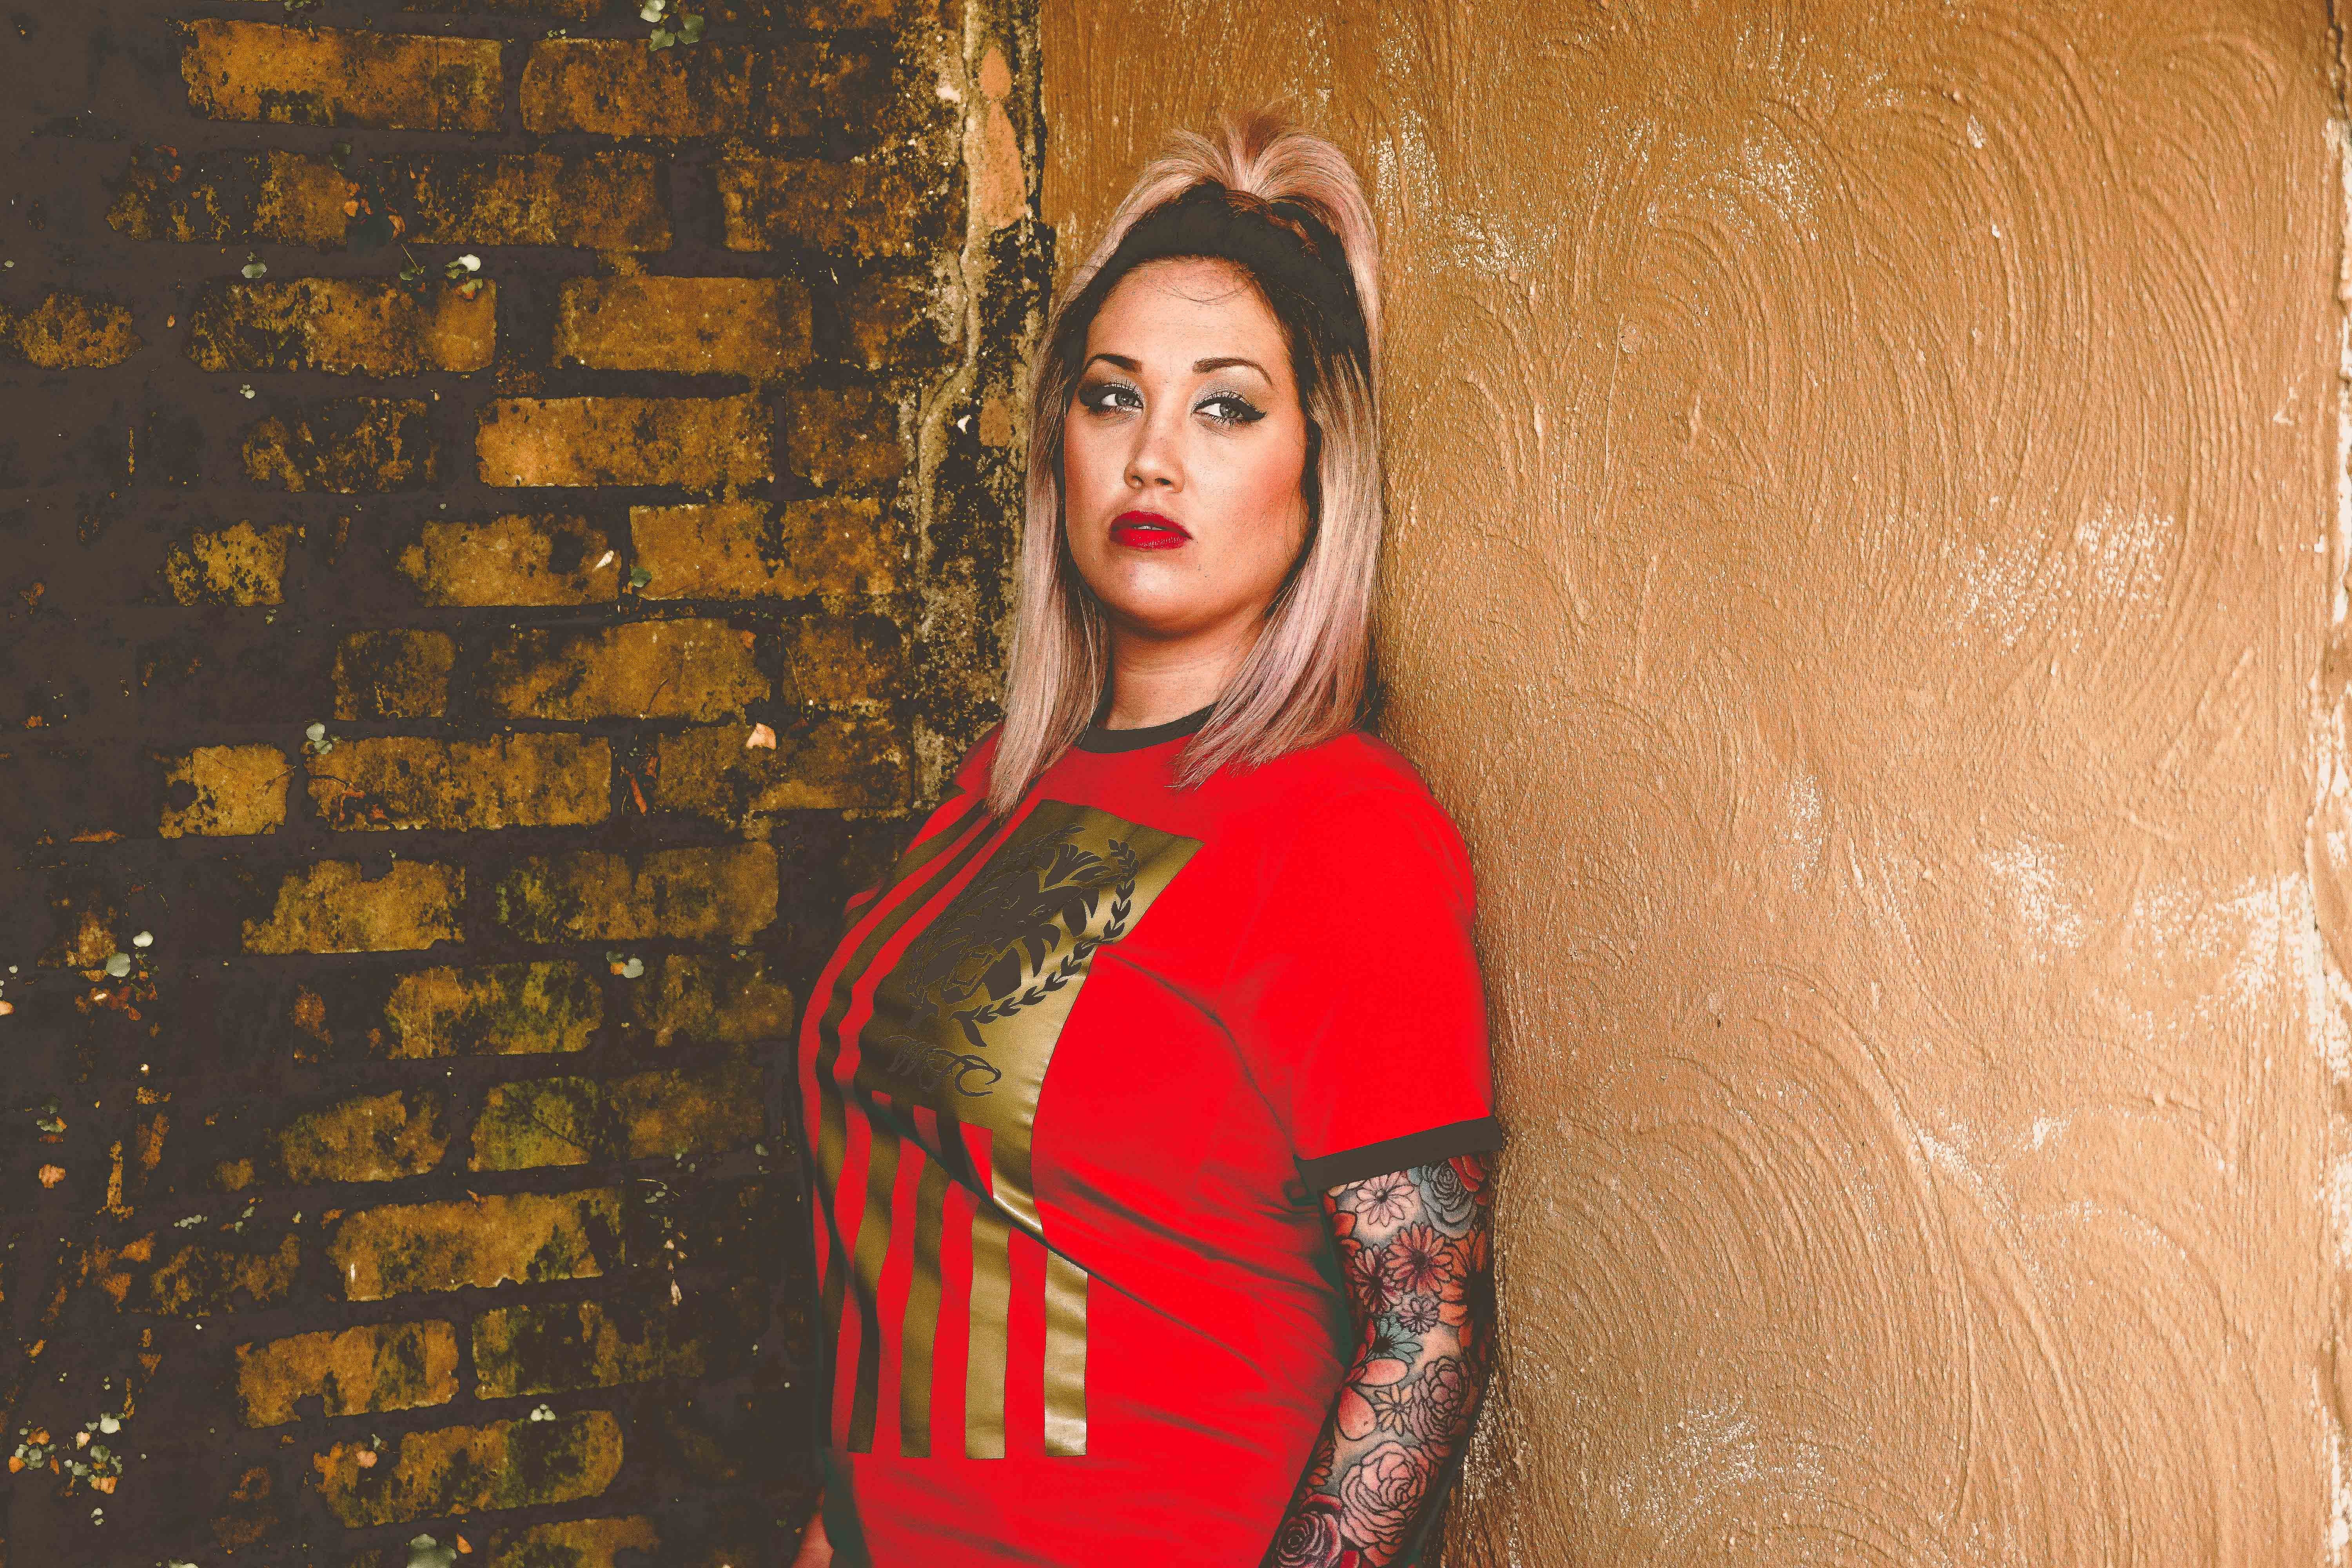
red, beauty, yellow, wall, photo shoot, photography, costume, long hair, model, fawn, black hair